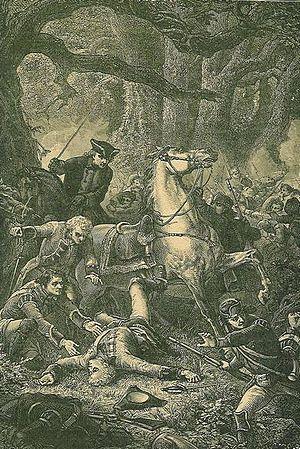
La bataille de la Monongahela est une victoire française qui met un terme à l'expédition Braddock, lors d'une tentative britannique infructueuse visant à prendre Fort Duquesne aux Français pendant l'été 1755 dans les mois qui précèdent la déclaration de la guerre de Sept Ans. L'expédition tient son nom du général Edward Braddock, qui commande alors les forces britanniques et y laisse la vie. La défaite de Braddock lors de cette bataille de la Monongahela est un revers majeur pour les Britanniques lors des premières étapes de la guerre avec la France. La défaite a vraisemblablement influencé la décision de déporter les Acadiens de la Nouvelle-Écosse.
1755 est une année commune commençant un mercredi.